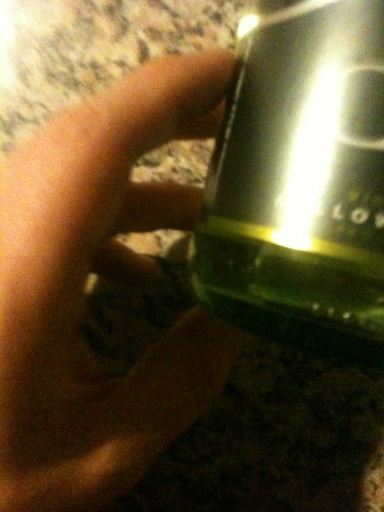Question: What kind of wine is this?
Answer: unanswerable